Stop of the Exchequer

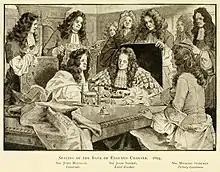
The sealing of the Bank of England Charter (1694)

One important legacy of the Great Stop of Exchequer was the founding of the Bank of England in 1694. The primary purpose of the bank was to raise and lend money to the state: a loan of £1.2 million was made to the government; in return, the subscribers would be incorporated as "The Governor and Company of the Bank of England" with long-term banking privileges including the issue of notes. The royal charter was granted on 27 July through the passage of the Tonnage Act 1694.